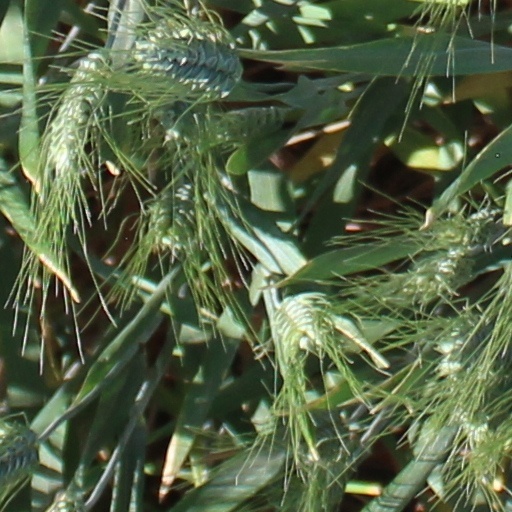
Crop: wheat